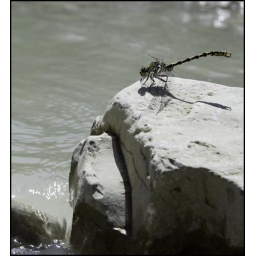
dragon fly on rock in river meouge in gorge france